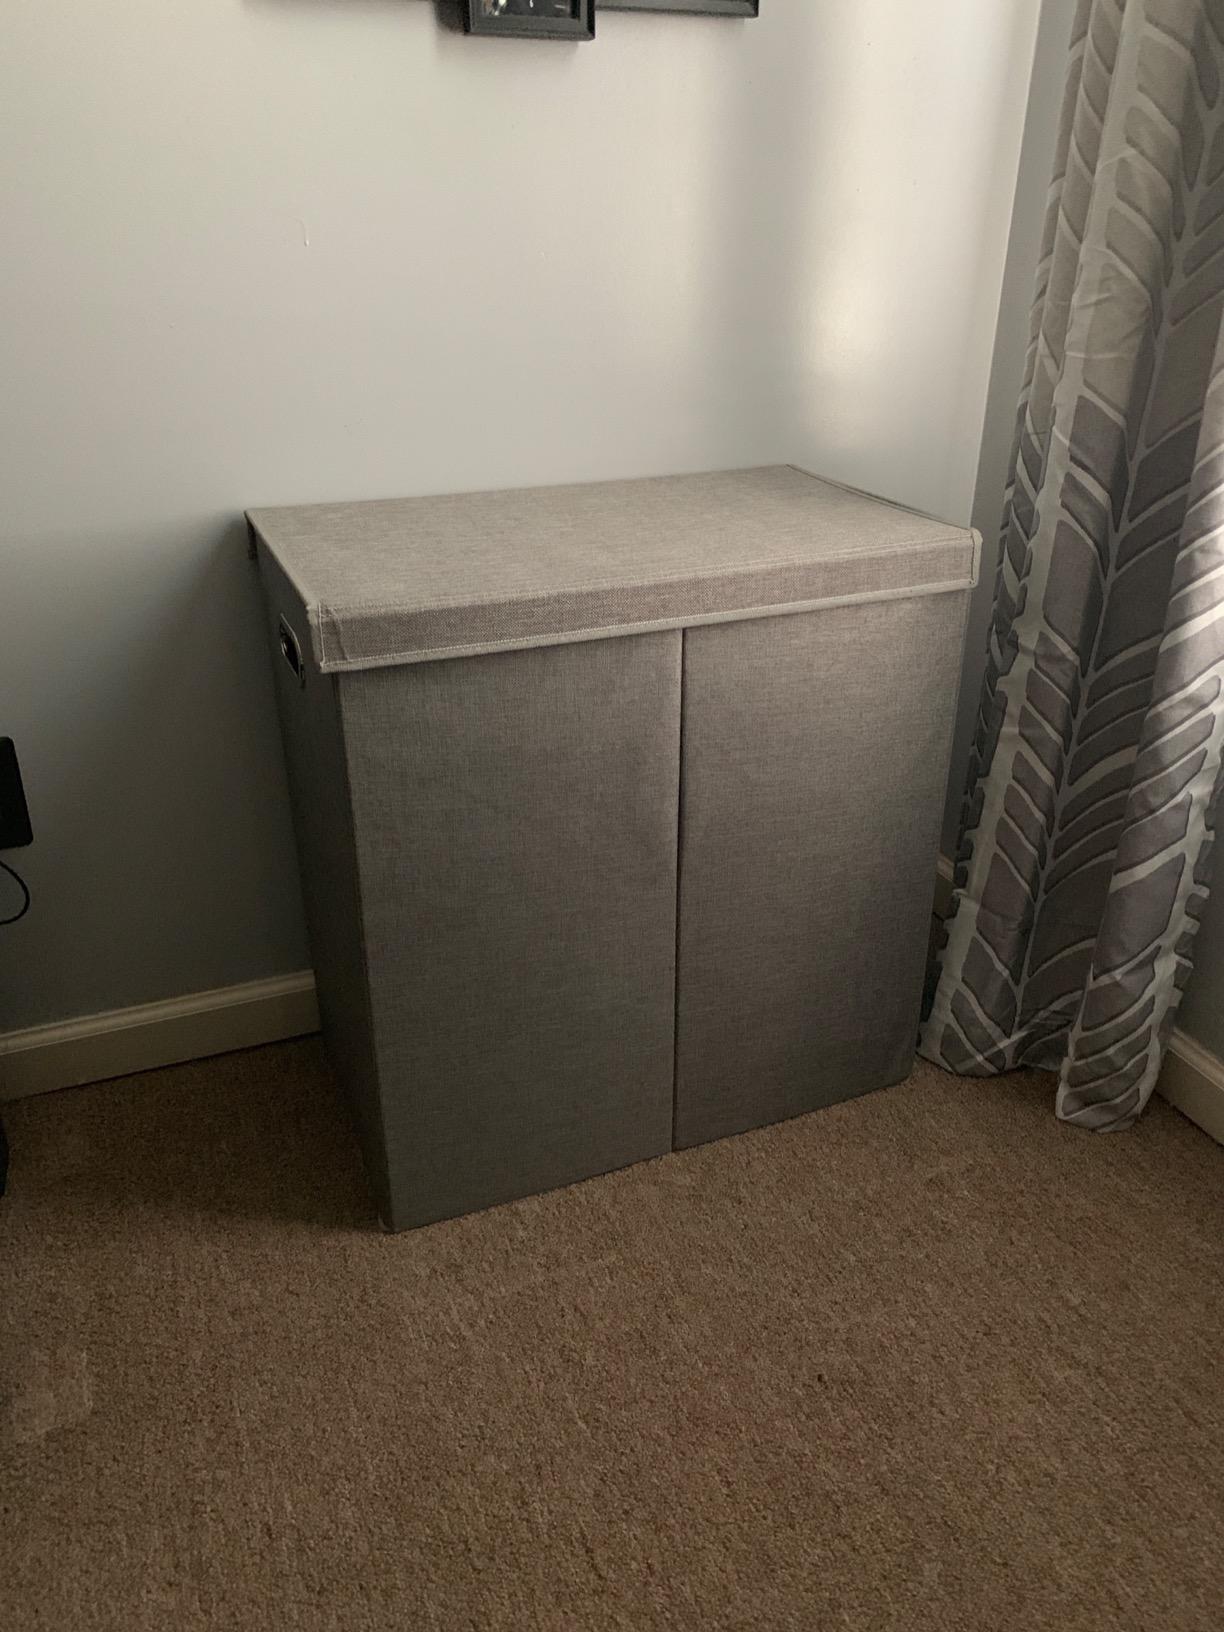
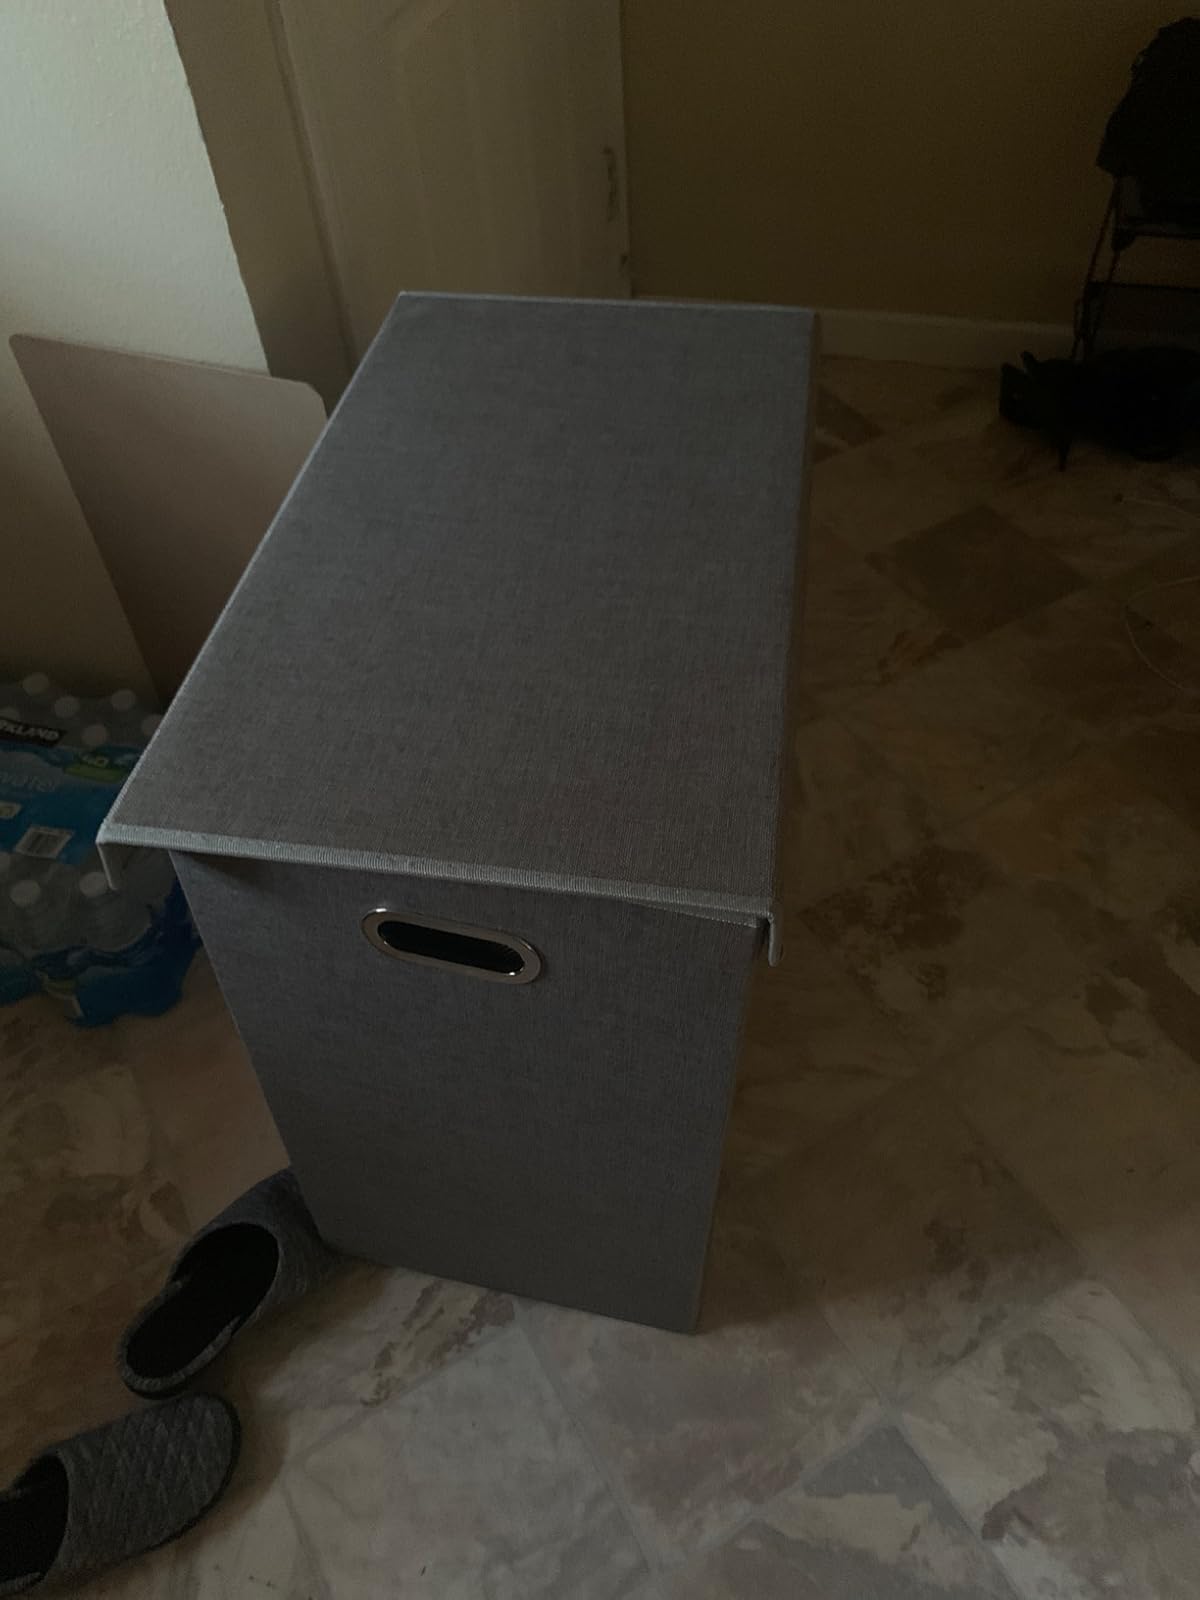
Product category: items_hamper
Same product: yes